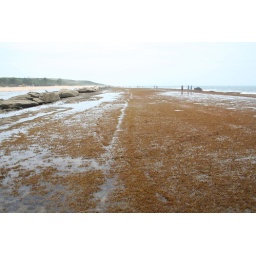
The flat rock reef that runs for at least 20km alon the coast near Xai Xai